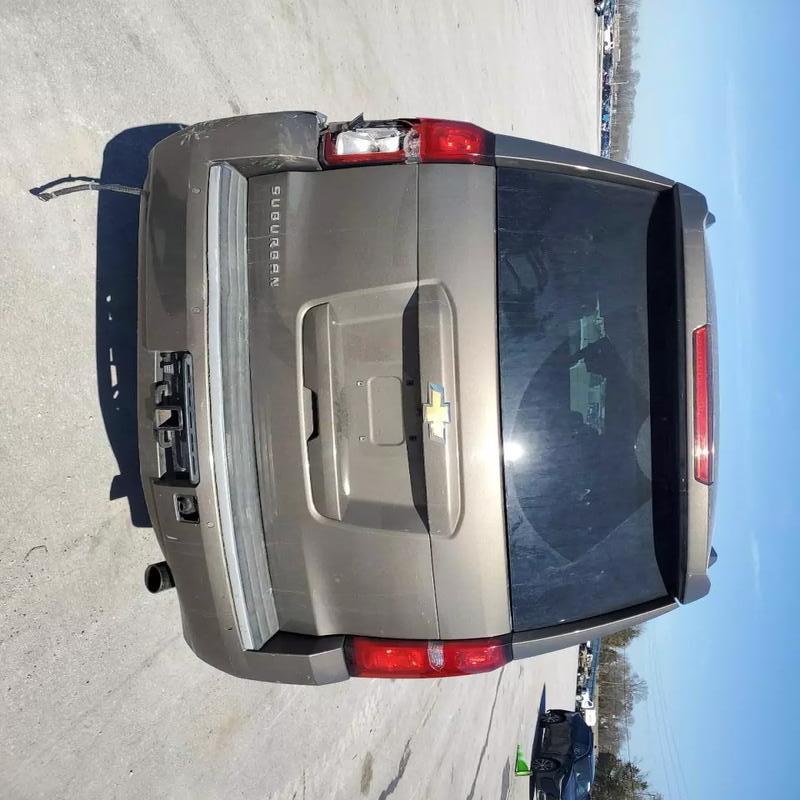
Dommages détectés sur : feu arrière droit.
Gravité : mineur